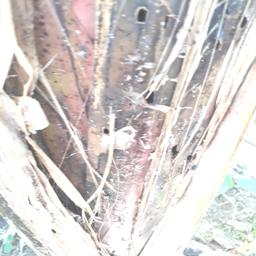
Label: BACTERIAL SOFT ROT